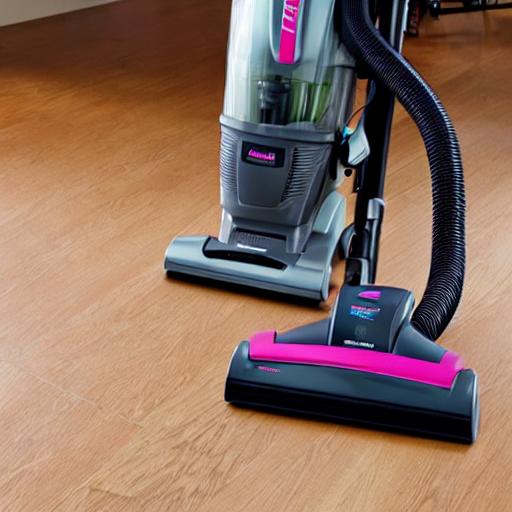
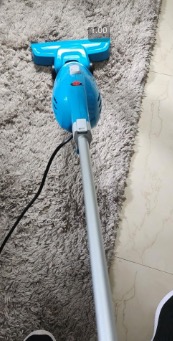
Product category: items_vacuum
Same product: no